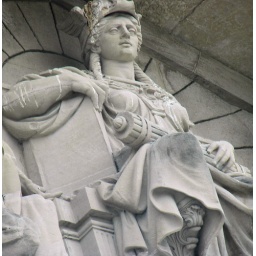
a statue on top of the legislative building in winnipeg just below the golden boy